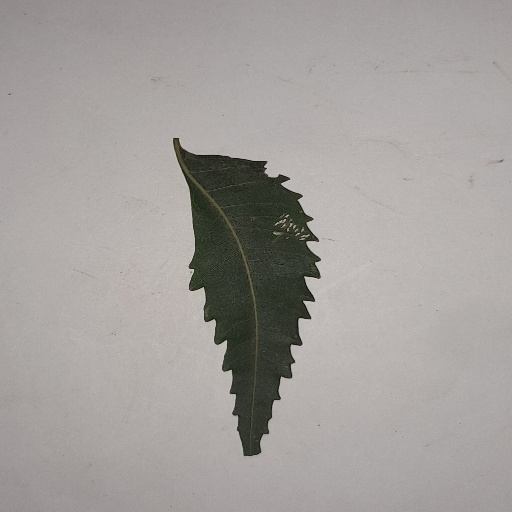
Species: Neem
Leaf condition: Healthy Leaf